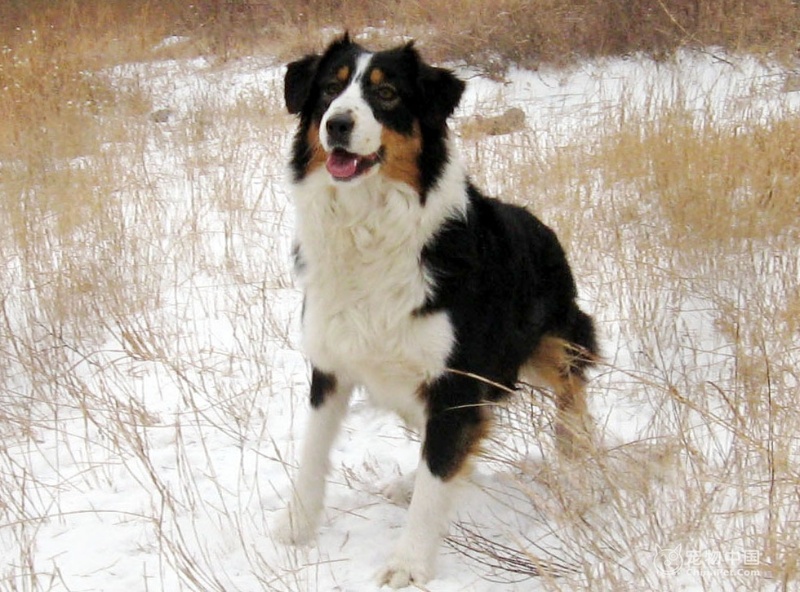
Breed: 245-n000098-Australian_Shepherd